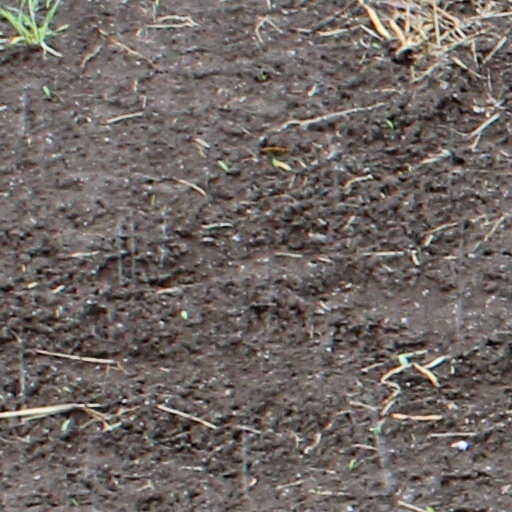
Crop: wheat